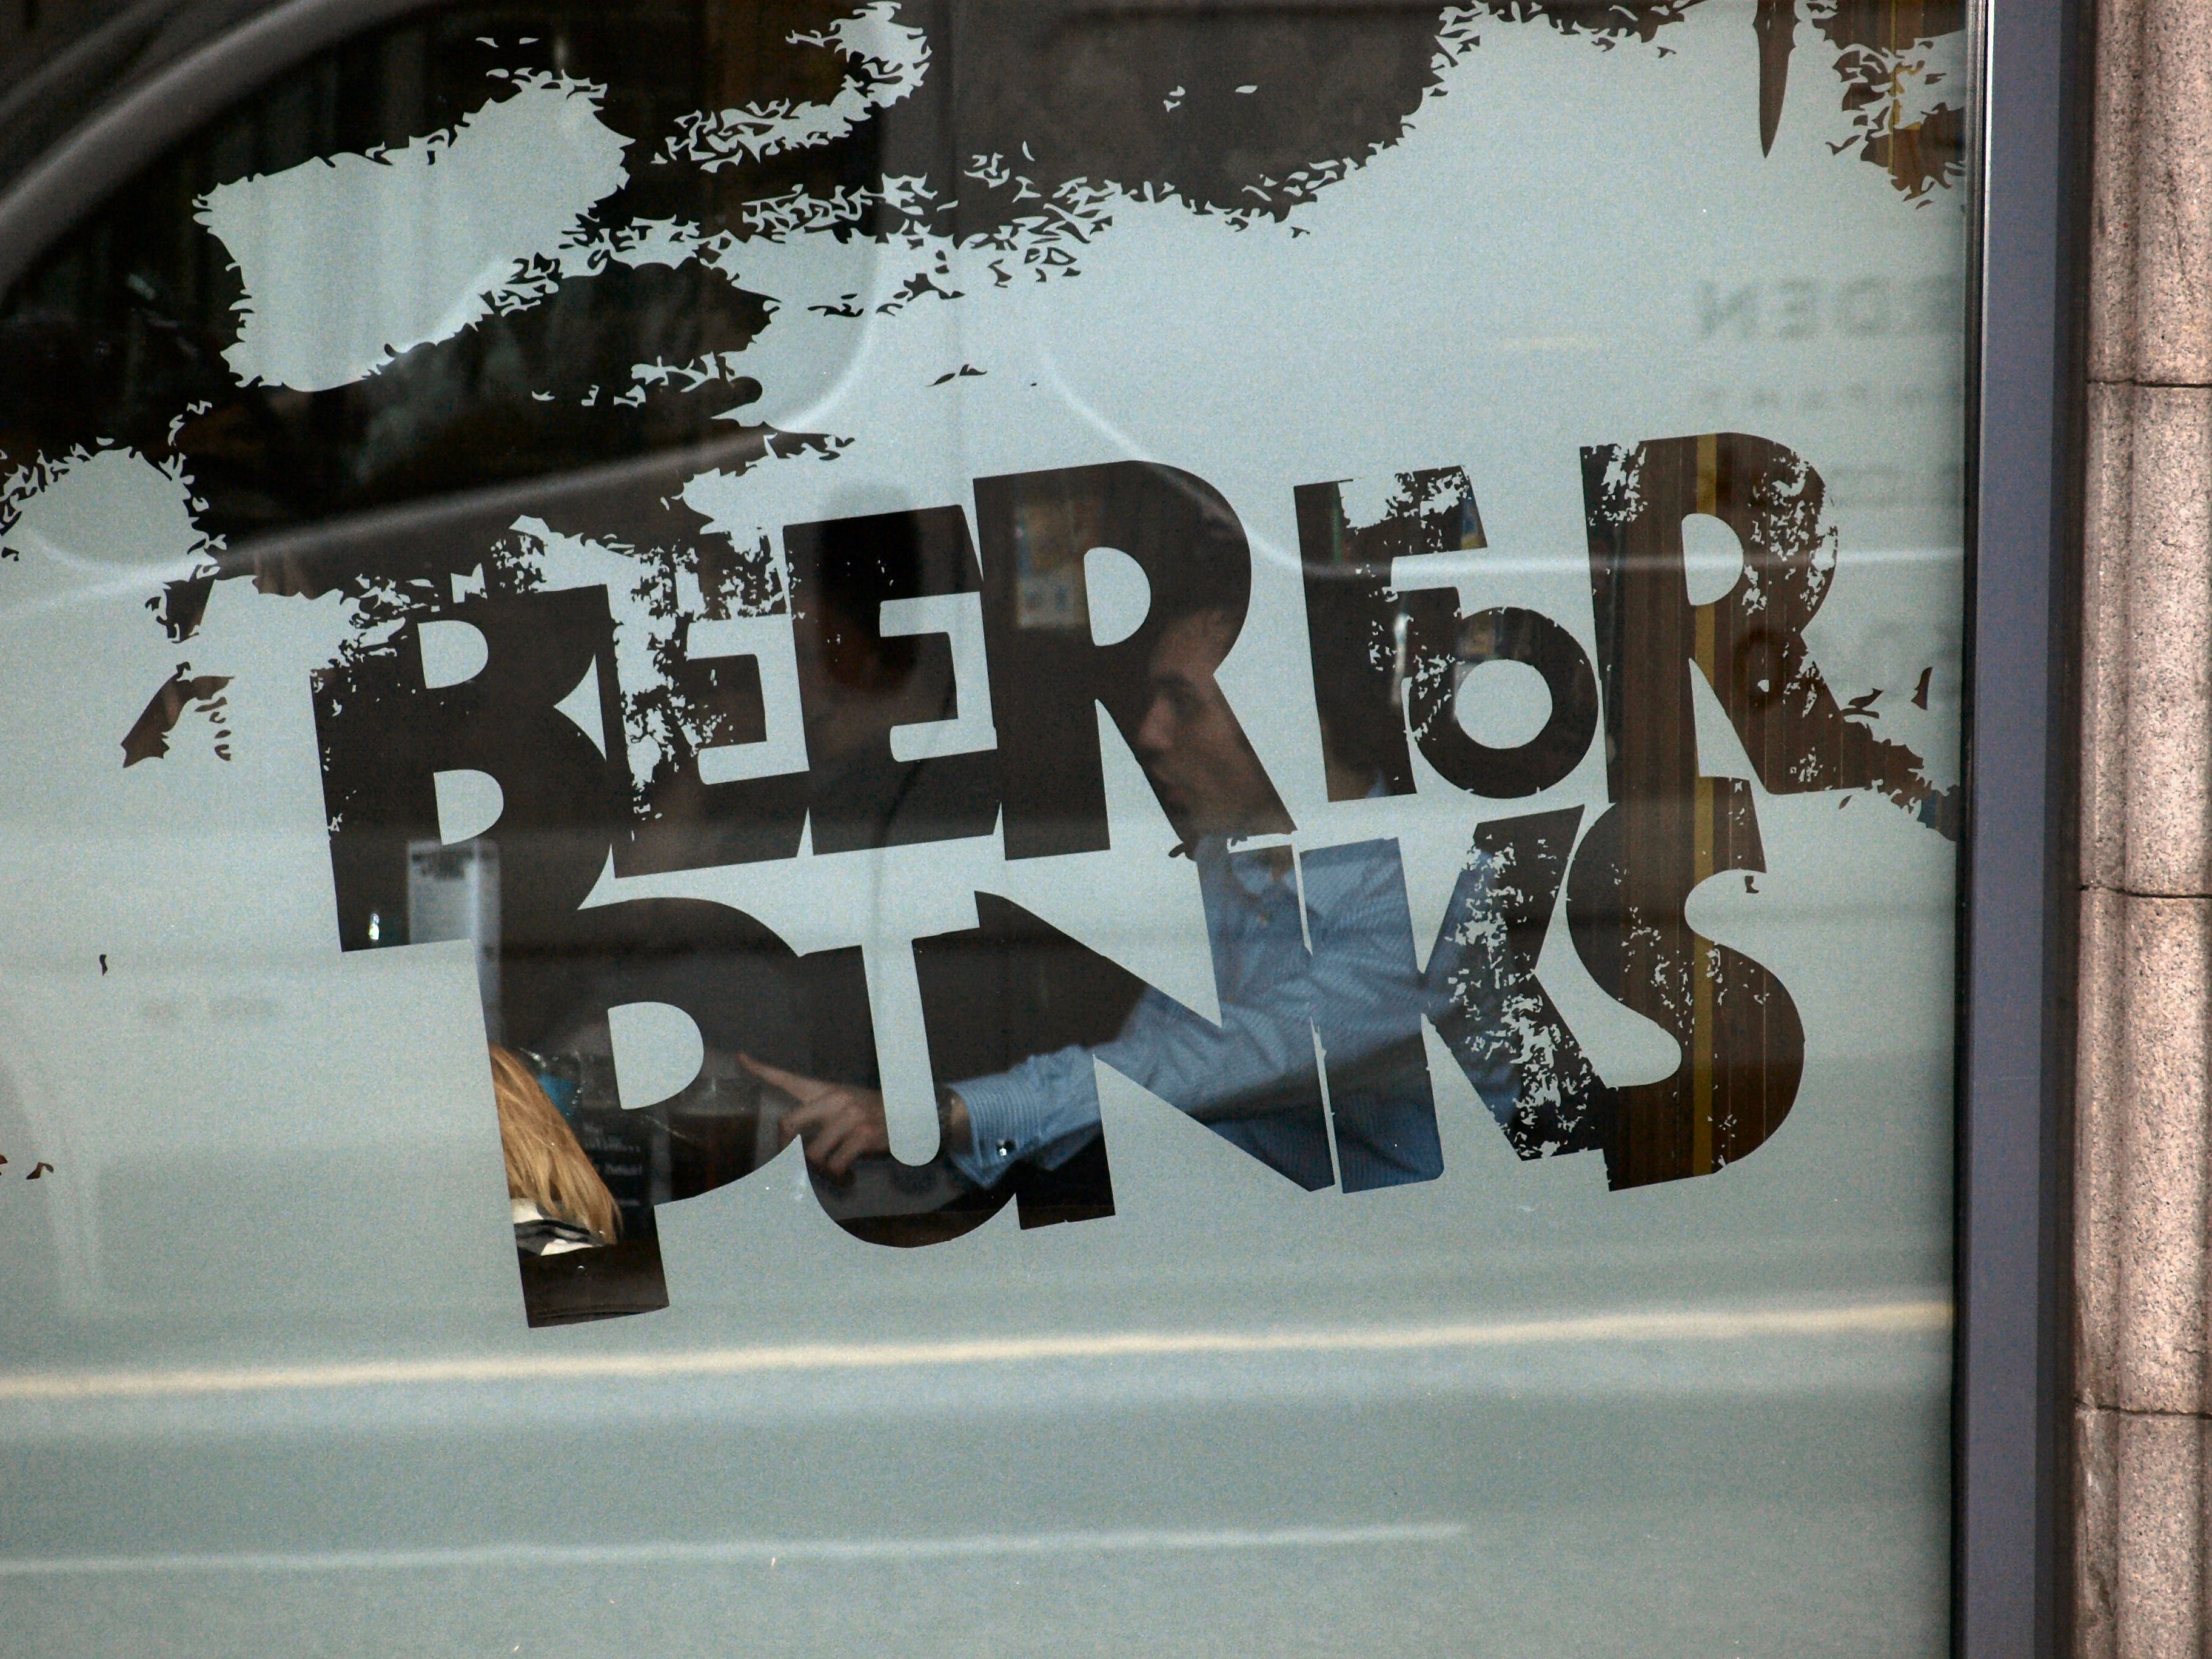
wall, drink, graffiti, beer, celebrate, art, design, punks